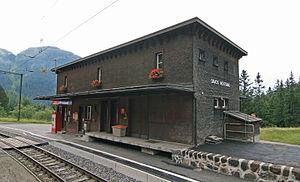
La gare de Davos-Wolfgang est une gare ferroviaire suisse de la ligne RhB à voie métrique de Landquart à Davos-Platz. Elle est située sur le territoire de la commune de Davos, région de Prättigau/Davos dans le canton des Grisons.